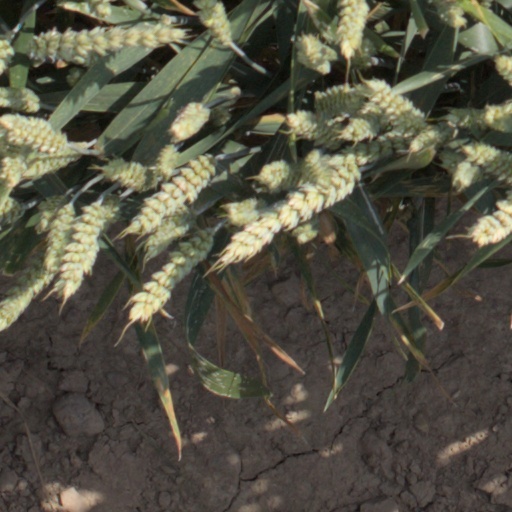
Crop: wheat